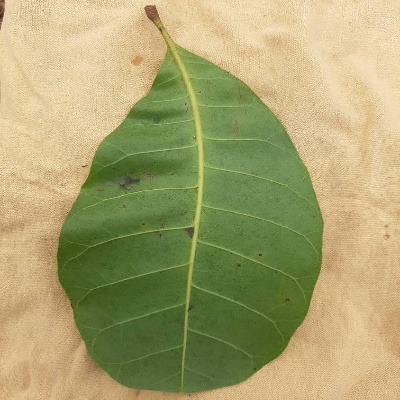
Crop: Cashew
Condition: anthracnose